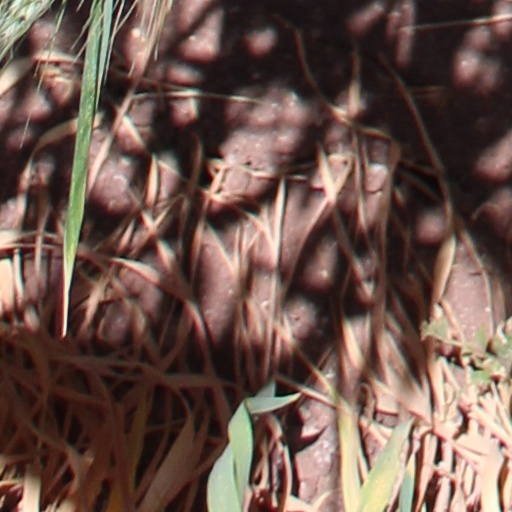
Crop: wheat